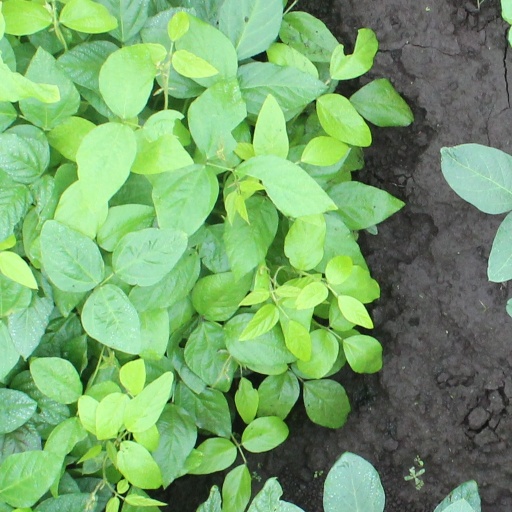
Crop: soybean